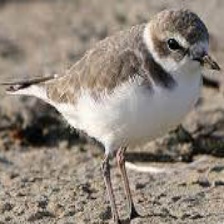
Species: SNOWY PLOVER
Scientific name: CHARADRIUS NIVOSUS